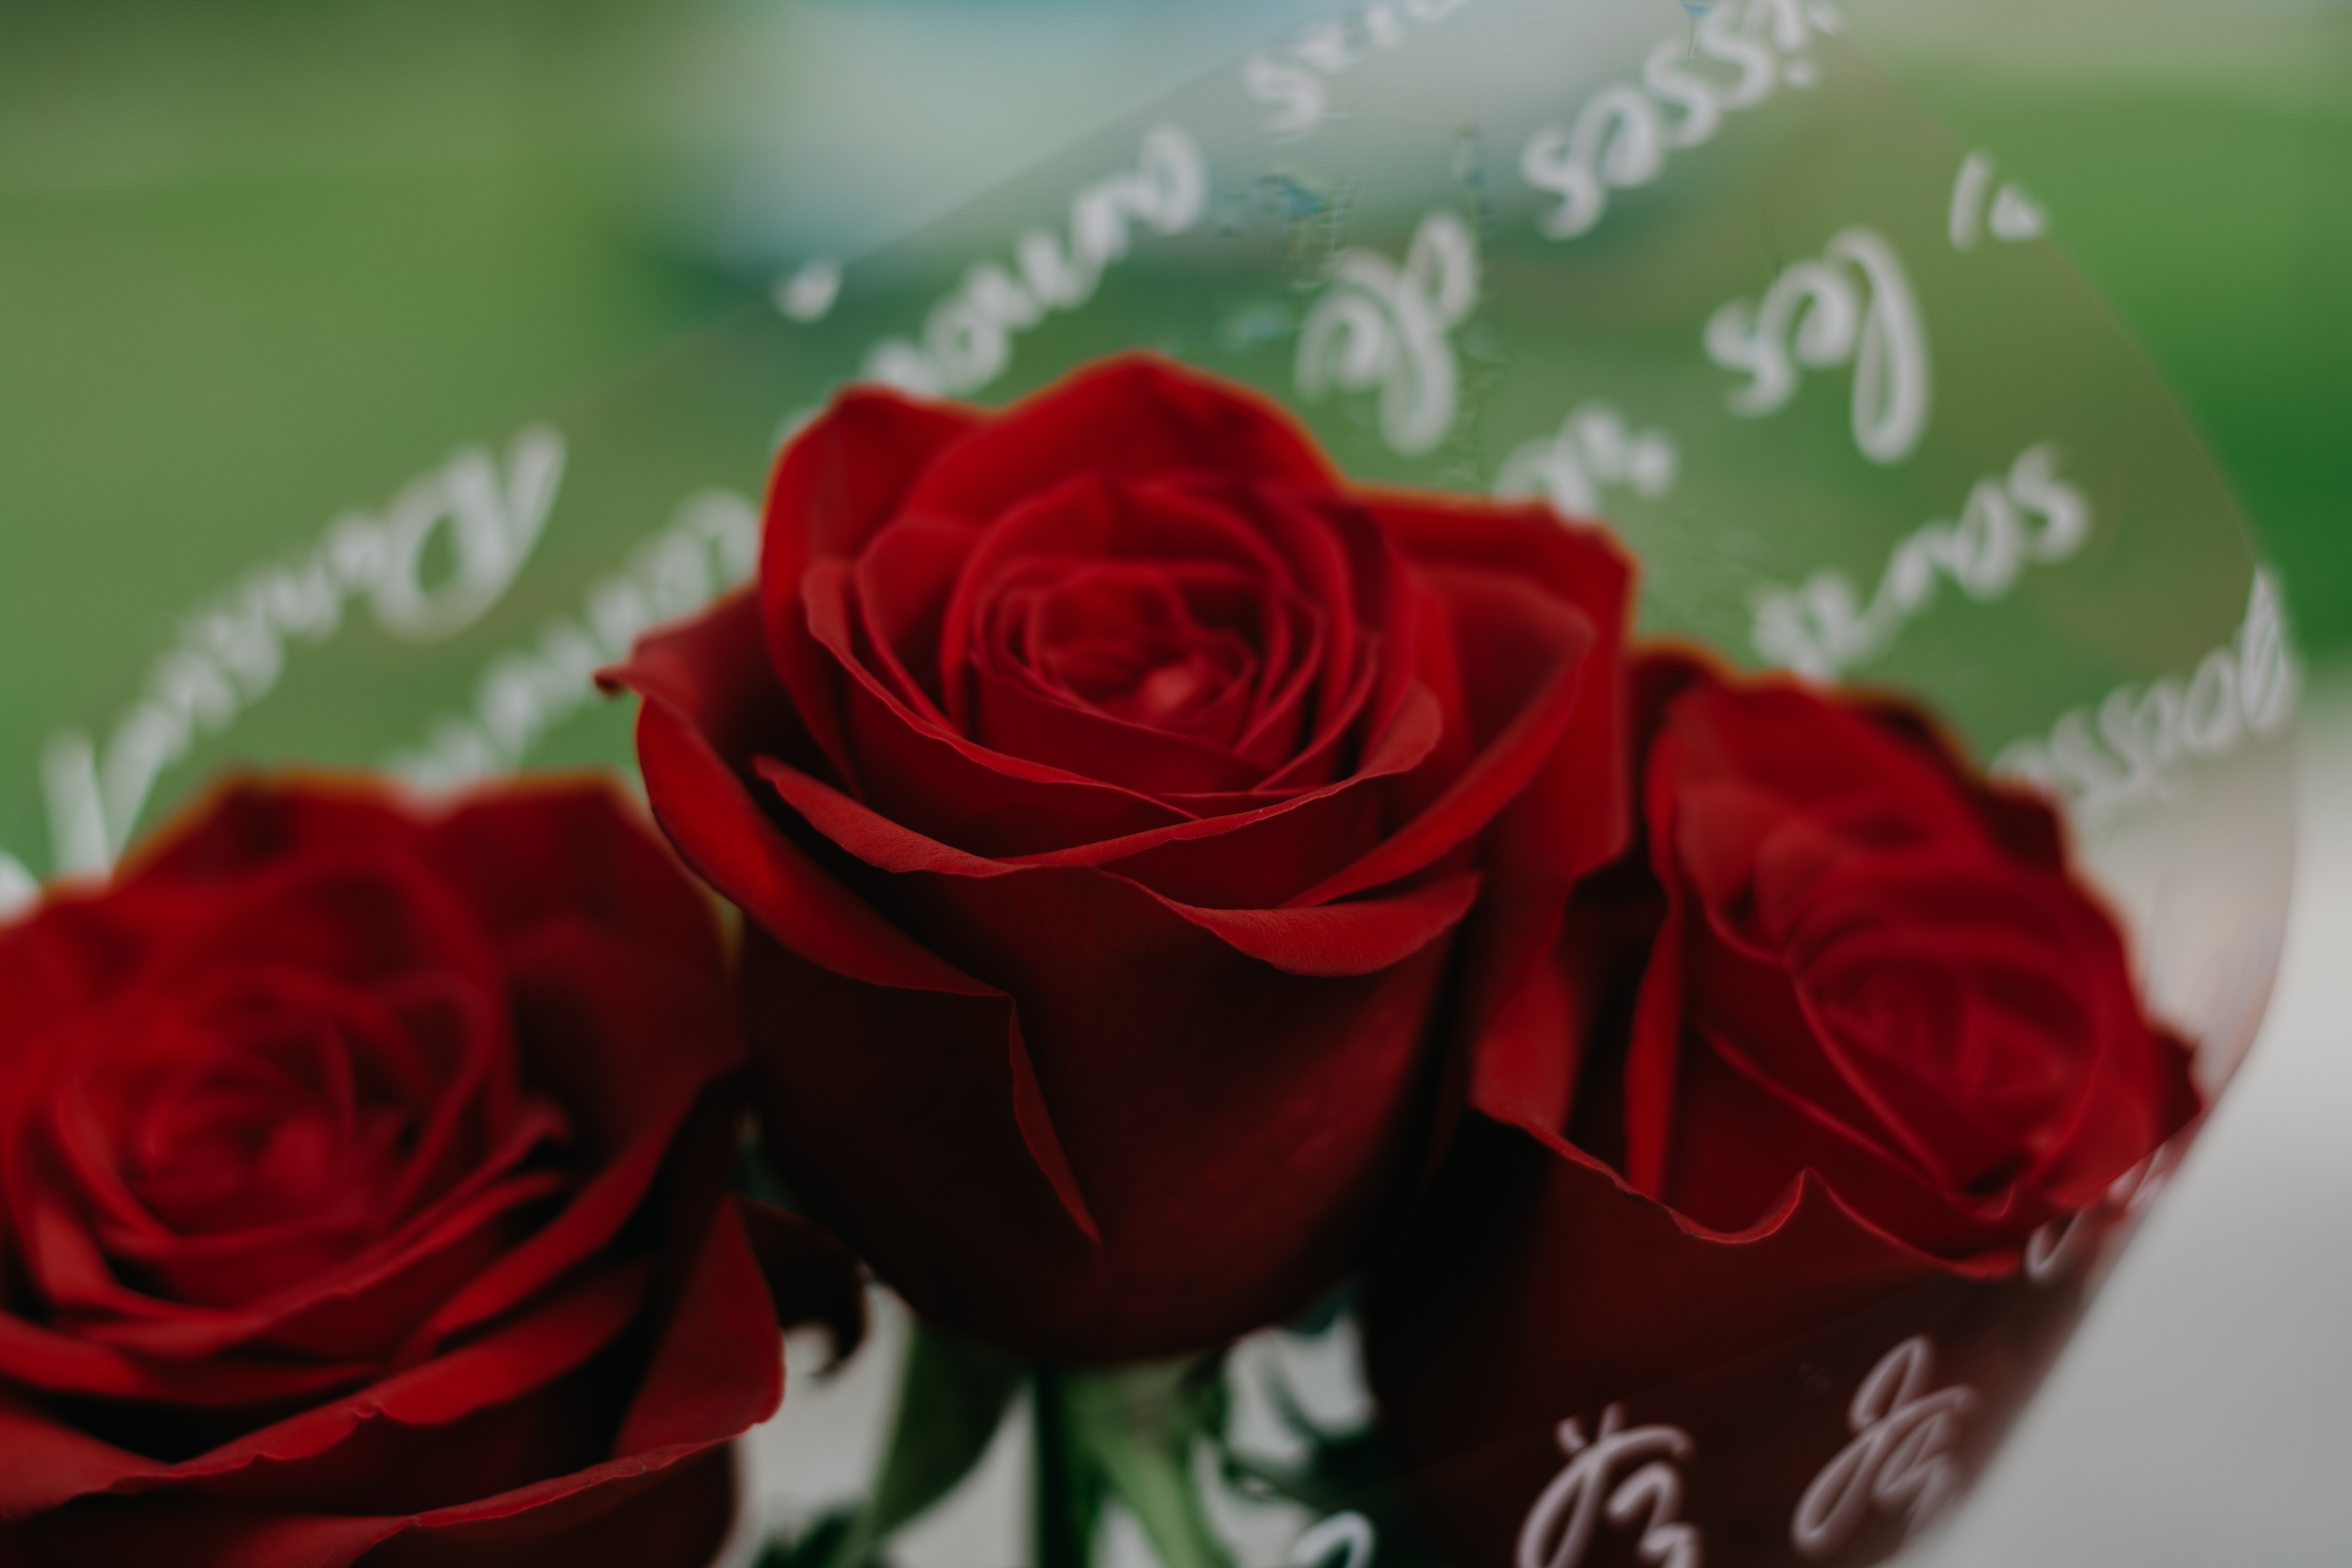
garden roses, red, rose, flower, petal, rose family, valentine's day, plant, cut flowers, love, close up, rose order, bouquet, floribunda, flowering plant, floristry, still life photography, font, Hybrid tea rose, flower arranging, floral design, event, photography, macro photography, holiday, carmine, still life, plant stem, artificial flower, centrepiece, wedding ceremony supply